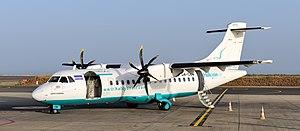
Un avion ATRl de la compagnie Halcyonair à l'aéroport Amílcar Cabral International à Espargos, ile de Sal, Cap-Vert. Le nom de la compagnie est dérivé de Halcyon, un genre de Martin-chasseurs, dont l'espèce Halcyon leucocephala est fort réoandue dans l'archipel des îles du Cap-Vert.